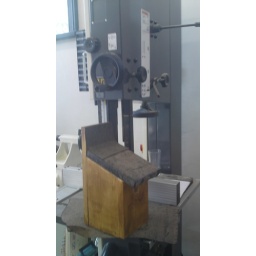
Community workshop in renovated listed Victorian coach house